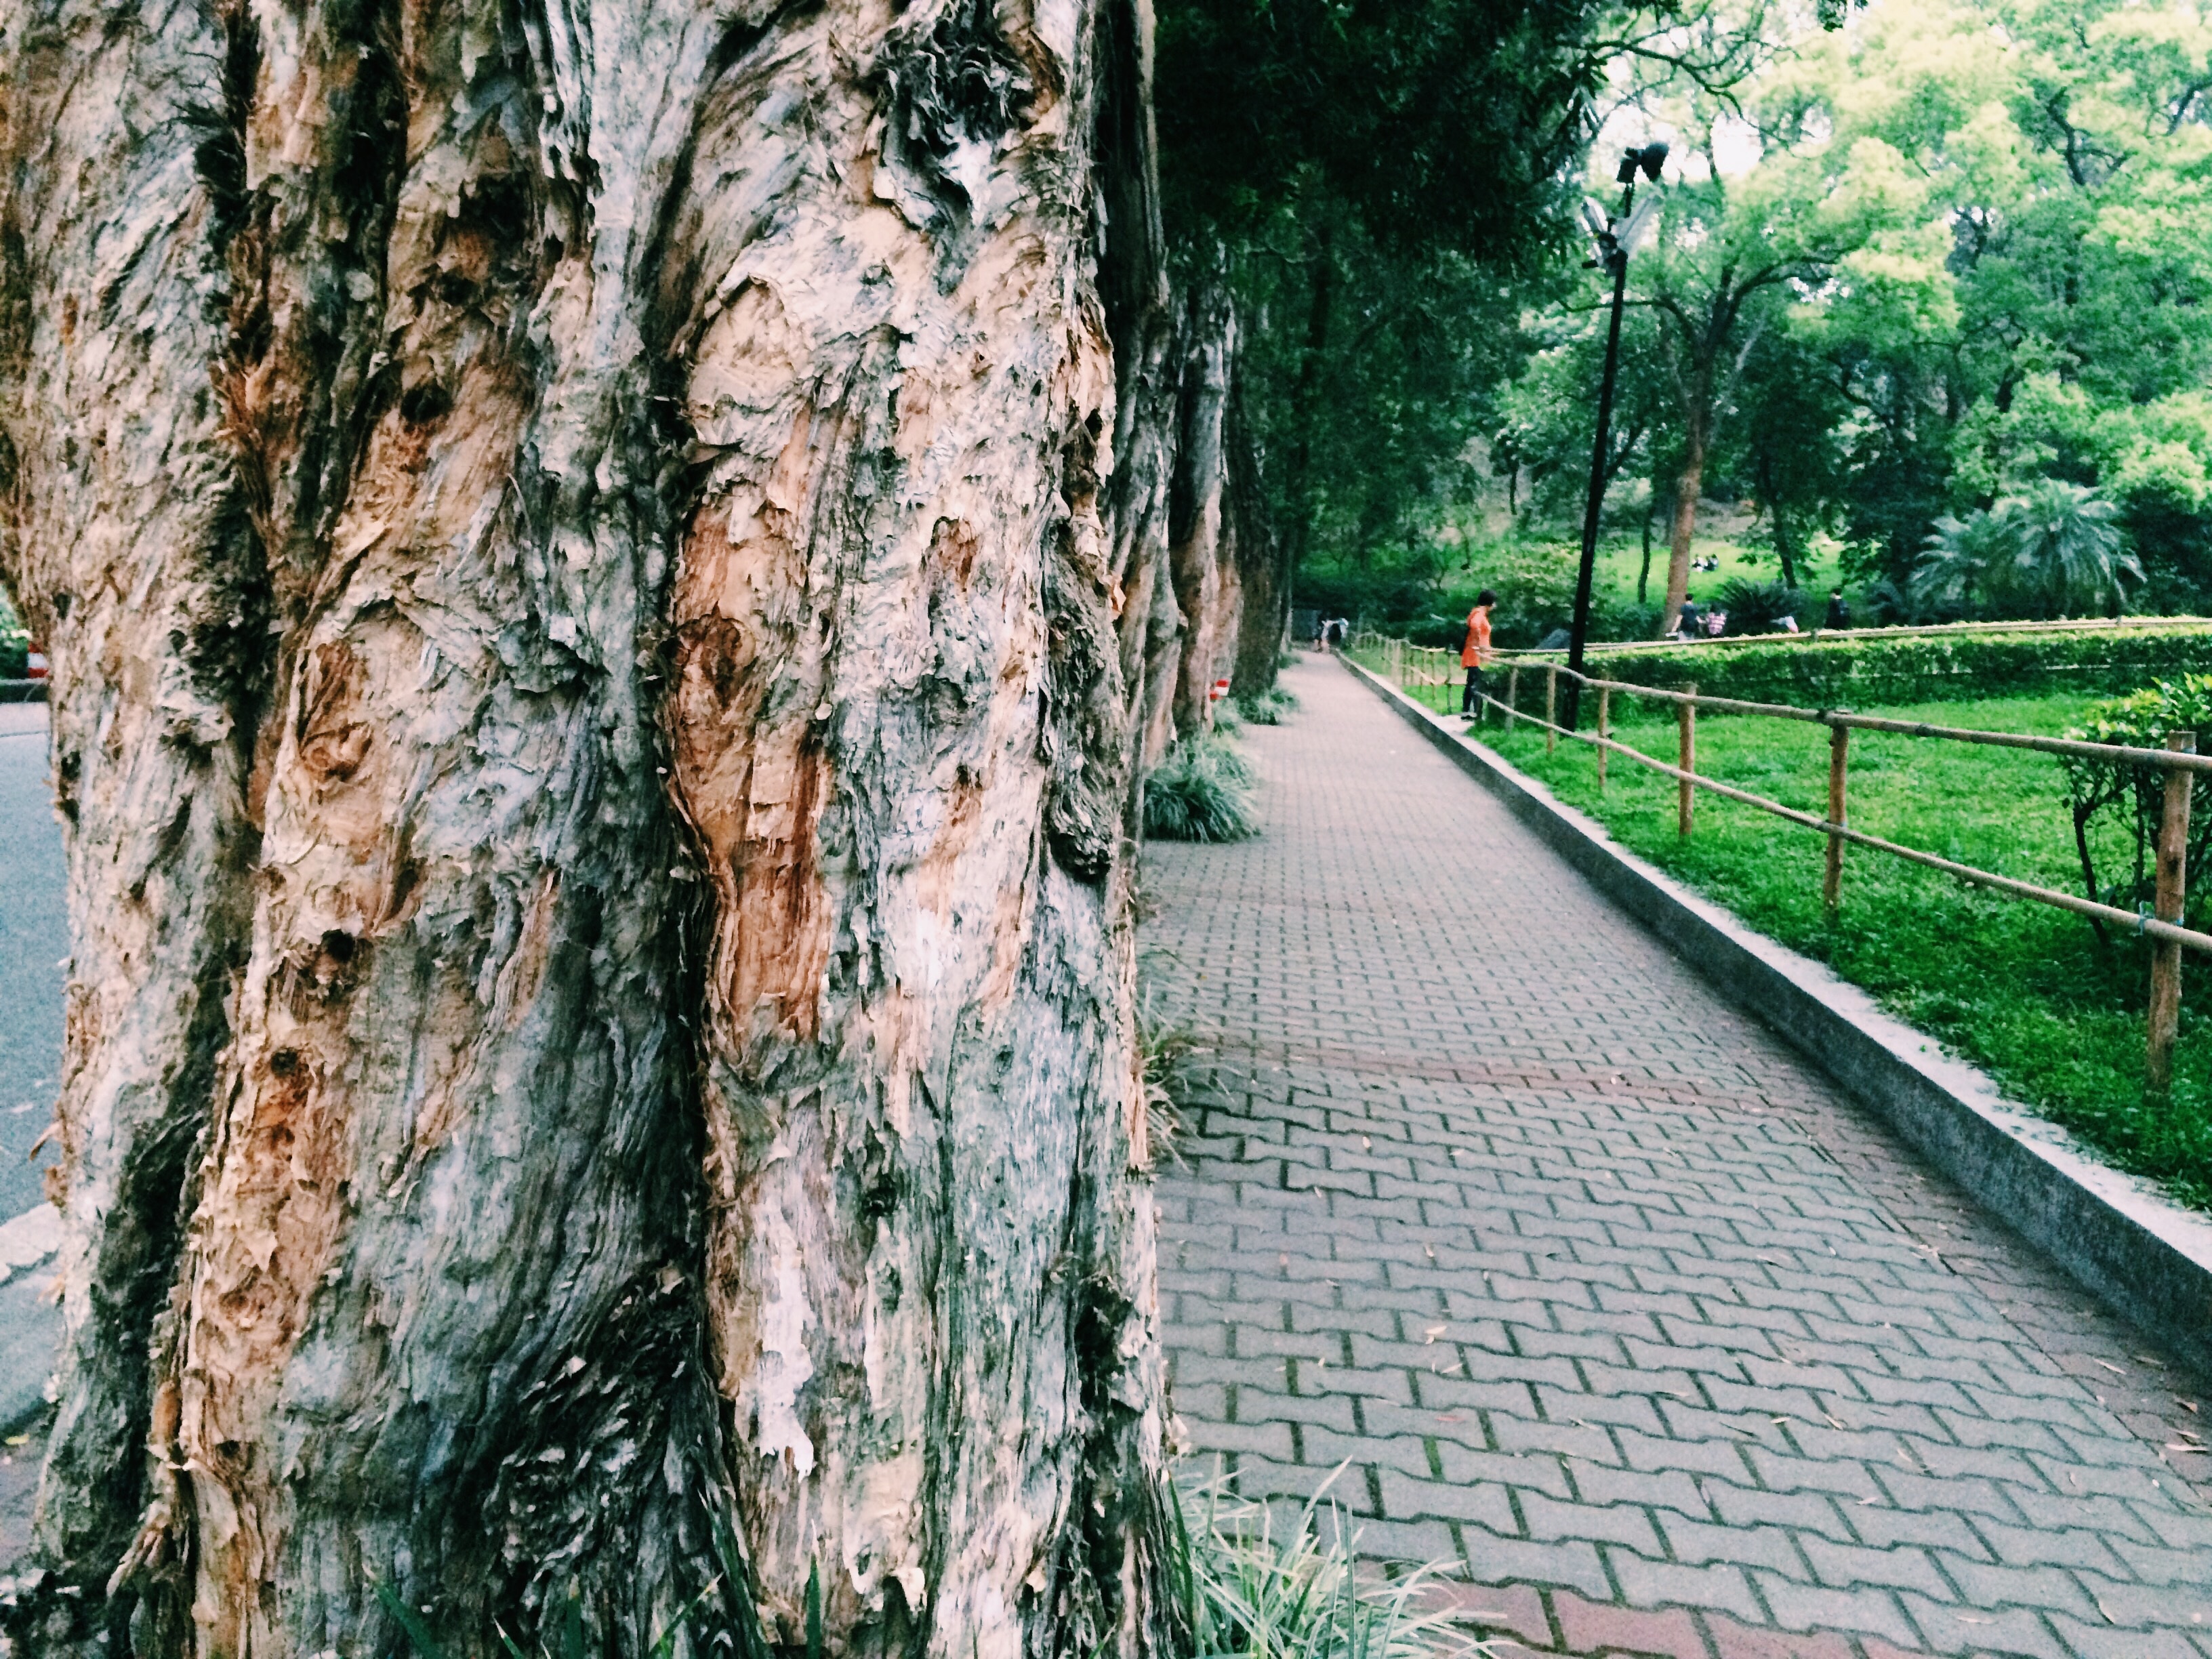
tree, forest, branch, plant, wood, leaf, flower, trunk, wall, green, autumn, park, shrub, woodland, views, big trees, woody plant, land plant